History of Shinto

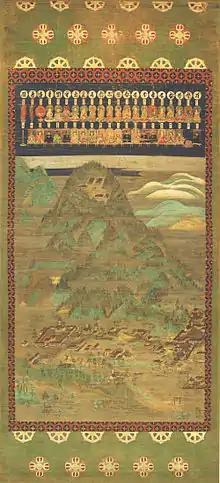
Mandala of Hiyoshi Sanno-gu (Muromachi period). The upper part of the mandala shows the deities, main deities, and seeds of the 21 shrines. The lower part is a bird's-eye view of the 21 Sanno shrines, depicting the two shrines at the top of Hachioji Mountain and the group of shrines at the foot of the mountain.

As worship at a main shrine increased, the "kami" of those main shrines were divided and brought to various villages. With the rise of the "shōen" manorial system as well, the "kami" of shrines of the manorial lords were divided and brought across Japan resulting in a third of all shrines of modern Japan being associated with one of the five faiths of Hachiman, Ise, Tenjin, Inari, or Kumano.